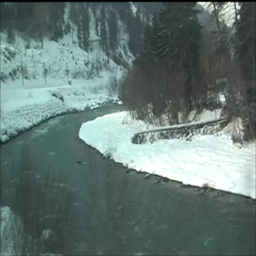
snow covered land in winter time , scenery seen from the train window